Clyde Lamb

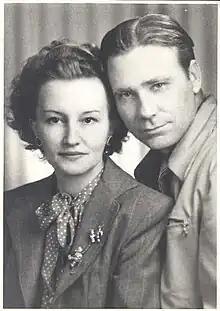
Gladys and Clyde

In November 1956, Clyde and Gladys were vacationing in Miami with plans to extend their vacation to Havana. His last address in the United States was 22839 Saticoy Street in Canoga Park in Los Angeles.